Sarah Jessica Parker

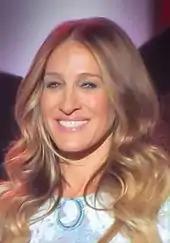
Parker in 2012

In early 2004, shortly after the last season of "Sex and the City" wrapped up, Parker signed a $38 million contract with the Gap. It was the first multi-season contract in the clothing company's history, in which Parker was to appear in their upcoming fall ads, and continue until the spring of 2005. The endorsement sparked many levels of criticism from the public; the glamorous, urban-chic fashionista that her character Carrie Bradshaw has branded her with, was ironic considering the Gap maintains an image that does not promote high-end fashion. Wendy Liebmann, president of WSL strategic retail, suggested Gap executives "felt the need for an iconic but contemporary face to represent [themselves]. They were perhaps feeling a little insecure, a little in need of some high luster around the brand". The ad campaigns were a success, she having given the Gap a fresh face that appeared in many commercials and promotions.